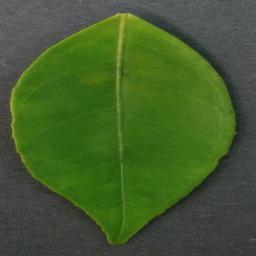
Label: Orange___Haunglongbing_(Citrus_greening)